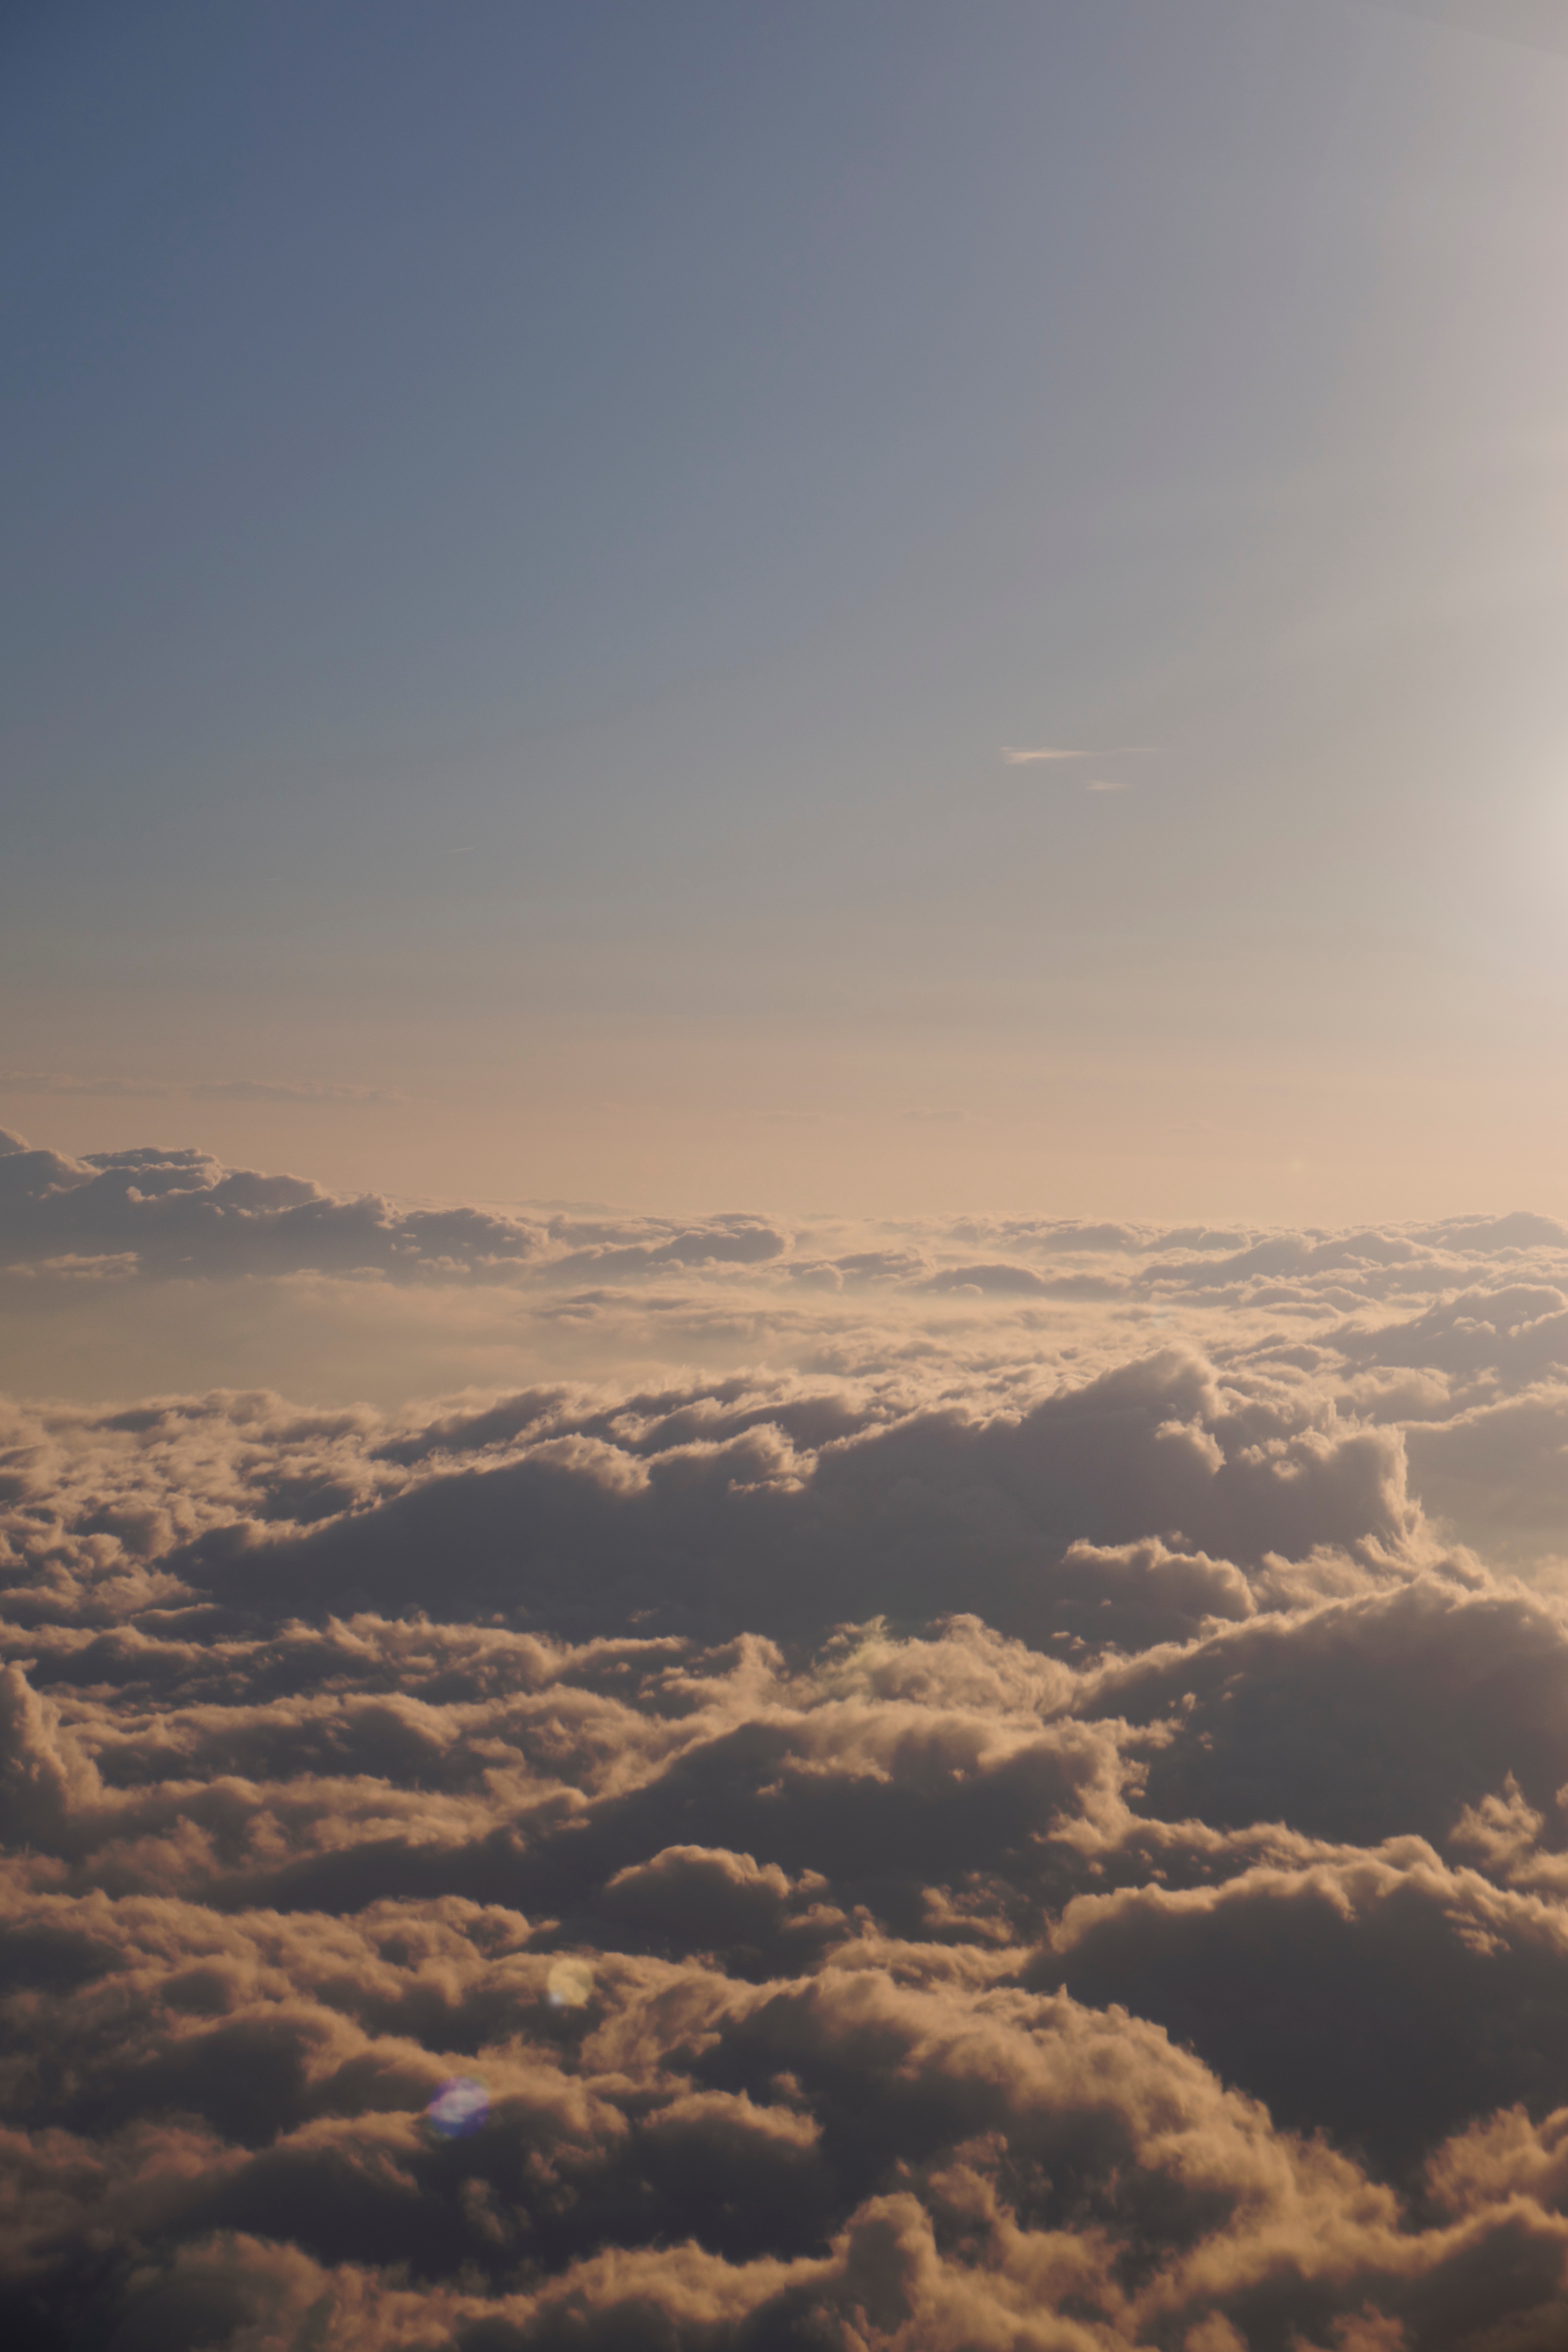
horizon, mountain, cloud, sky, sun, sunrise, sunset, sunlight, morning, dawn, atmosphere, dusk, evening, flight, cumulus, plain, afterglow, meteorological phenomenon, atmospheric phenomenon, atmosphere of earth